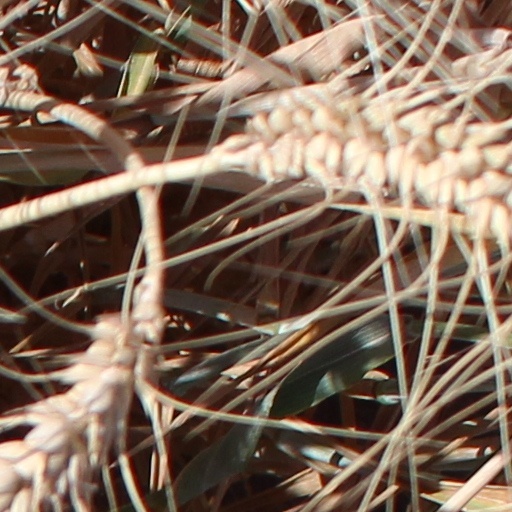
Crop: wheat